Thomas Neubauer

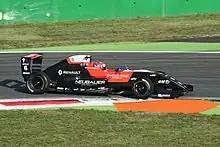
Neubauer racing in Formula Renault Eurocup at Monza in 2017.

His main campaign during 2017 would lie in the Formula Renault Eurocup, where Neubauer partnered Gabriel Aubry, Thomas Maxwell and Max Fewtrell at Tech 1 Racing. The season proved to be disappointing, as the Frenchman failed to score any points, with his teammates all finishing ahead of him in the championship.